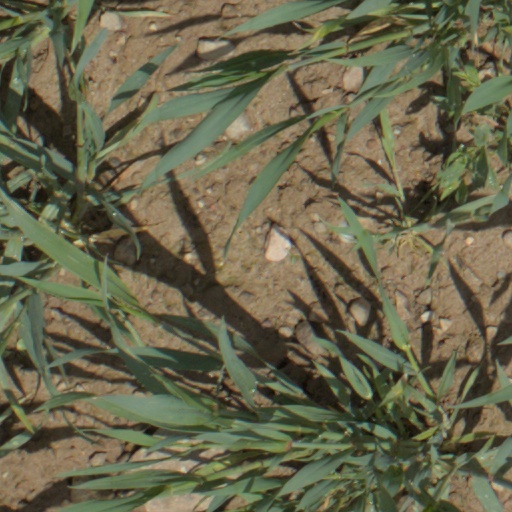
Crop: wheat